Murillo Lake

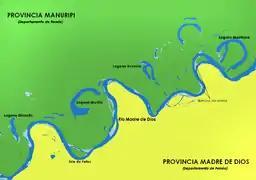

Murillo Lake is a lake in the Manuripi Province, Pando Department, Bolivia. At an elevation of 140 m, its surface area is .